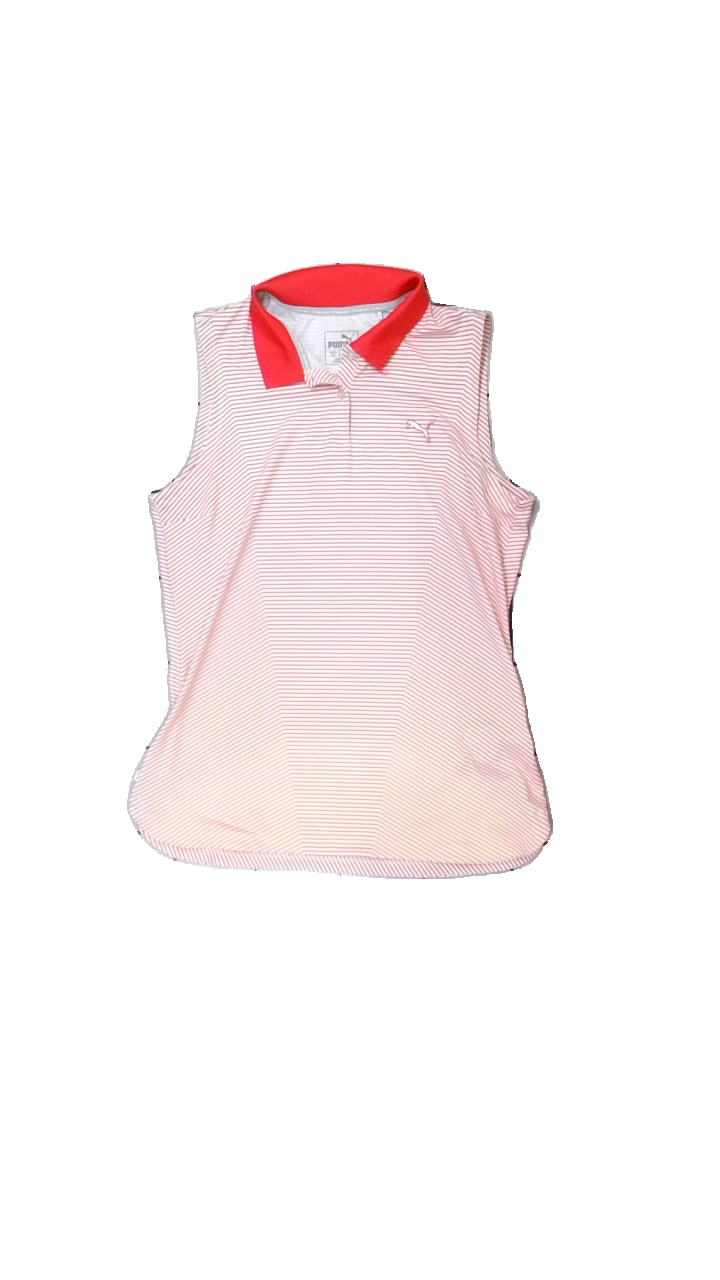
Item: Tank Top (Ladies)
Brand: Puma
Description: randigt träningslinne med krage och logga fram
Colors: Pink, White
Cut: Regular
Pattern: Striped
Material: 100% polyester
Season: All
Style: Sports
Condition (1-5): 5
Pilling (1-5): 5
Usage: Reuse
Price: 50-100